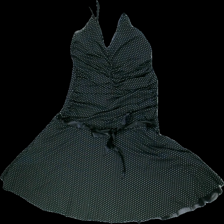
View: front
Type: Dress
Category: Ladies
Brand: Missing
Colors: Black, White
Material: 100% polyester
Pattern: Dots
Cut: Regular
Stains: Minor
Smell: Minor
Damage: broken strap
Price range: <50
Recommended usage: Recycle